Bavarian Police

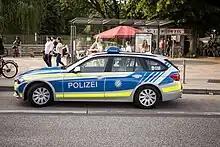
Bavarian police car in 2017

On duty, officers carry their duty handgun (Heckler & Koch VP9) and many other tools, such as handcuffs, pepper spray, a flashlight, an expandable baton and (since 2019) Axon 2 bodycameras.